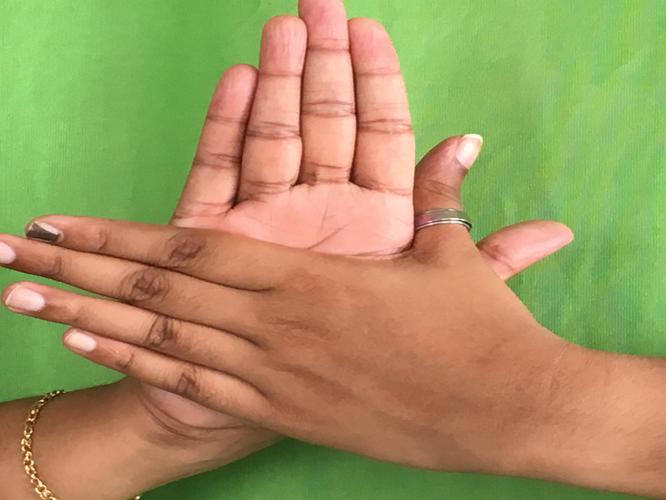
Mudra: Chakra
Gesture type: double_hand